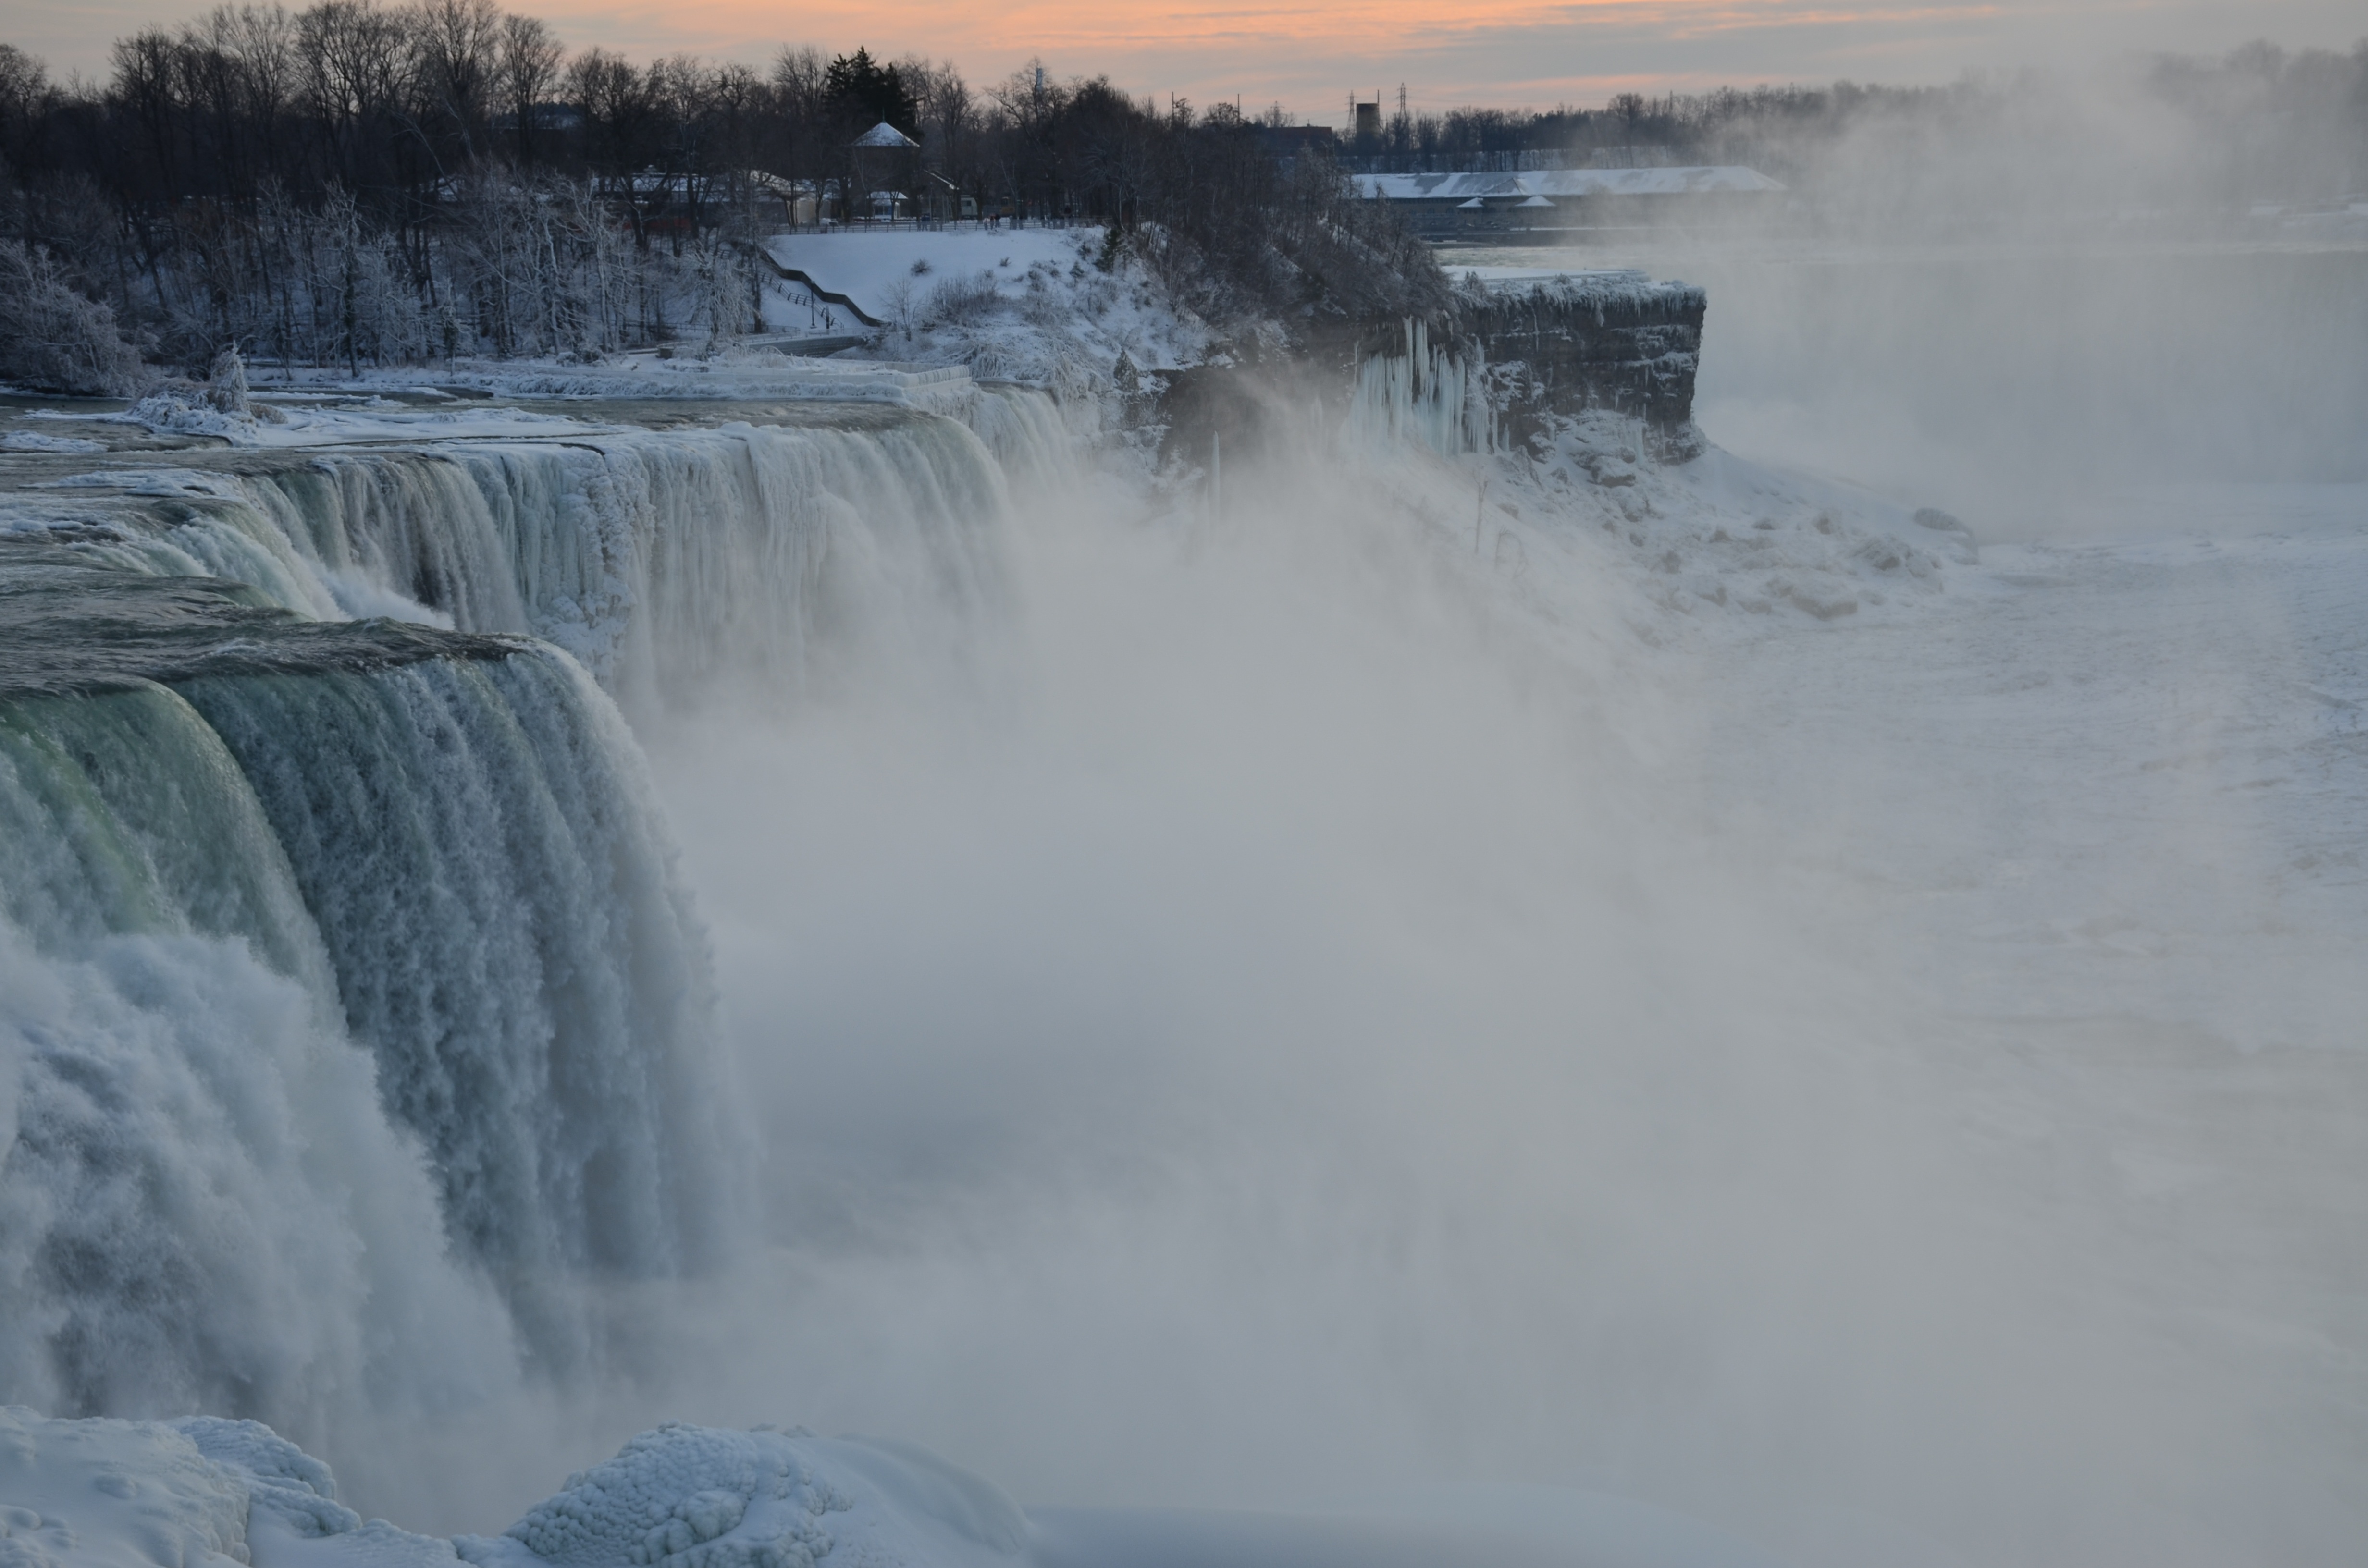
water, waterfall, snow, winter, wave, weather, rapid, frozen, body of water, niagara, water feature, freezing, niagara falls, atmospheric phenomenon, geological phenomenon, wind wave